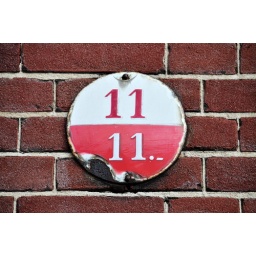
Enamel plate on a house in Haarlem